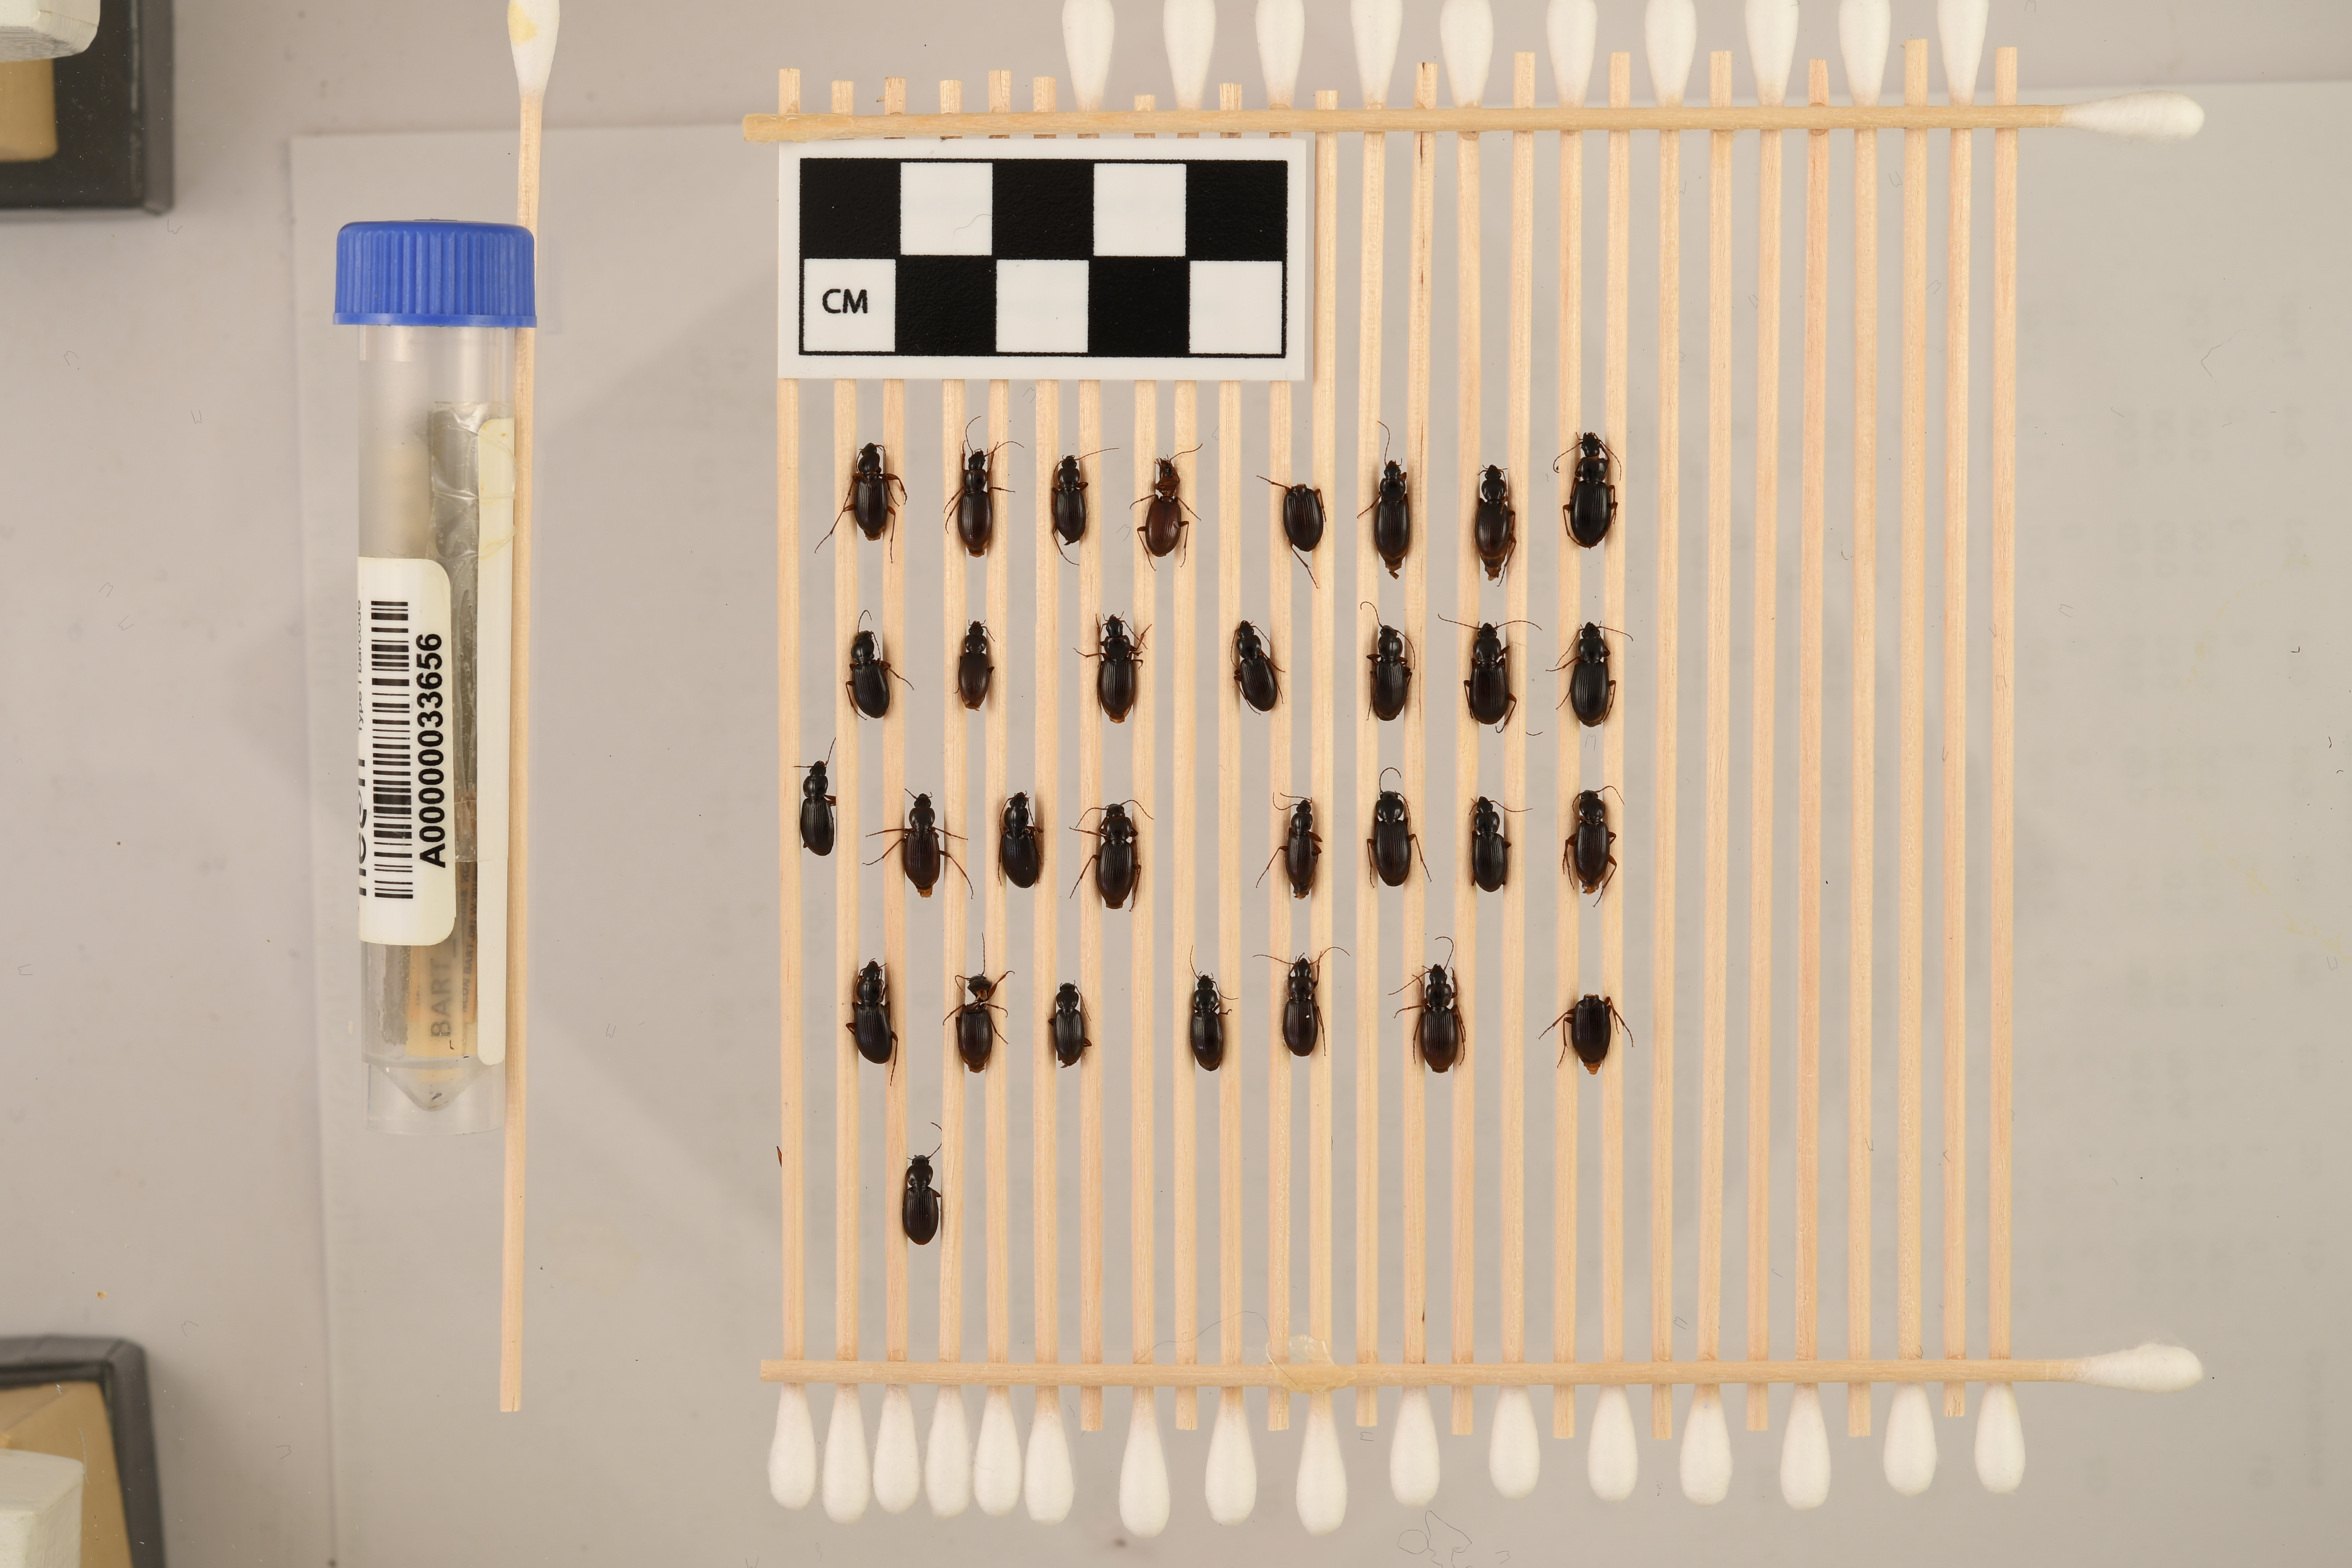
Synuchus impunctatus — Bartlett Experimental Forest NEON, plot BART_081. Beetle 1, ElytraLength: 0.4929 cm (lying flat: Yes)

Synuchus impunctatus — Bartlett Experimental Forest NEON, plot BART_081. Beetle 1, ElytraWidth: 0.2676 cm (lying flat: Yes)

Synuchus impunctatus — Bartlett Experimental Forest NEON, plot BART_081. Beetle 2, ElytraLength: 0.507 cm (lying flat: Yes)

Synuchus impunctatus — Bartlett Experimental Forest NEON, plot BART_081. Beetle 2, ElytraWidth: 0.2539 cm (lying flat: Yes)

Synuchus impunctatus — Bartlett Experimental Forest NEON, plot BART_081. Beetle 3, ElytraLength: 0.4647 cm (lying flat: Yes)

Synuchus impunctatus — Bartlett Experimental Forest NEON, plot BART_081. Beetle 3, ElytraWidth: 0.2253 cm (lying flat: Yes)

Synuchus impunctatus — Bartlett Experimental Forest NEON, plot BART_081. Beetle 4, ElytraLength: 0.5258 cm (lying flat: Yes)

Synuchus impunctatus — Bartlett Experimental Forest NEON, plot BART_081. Beetle 4, ElytraWidth: 0.2431 cm (lying flat: Yes)

Synuchus impunctatus — Bartlett Experimental Forest NEON, plot BART_081. Beetle 5, ElytraLength: 0.5661 cm (lying flat: Yes)

Synuchus impunctatus — Bartlett Experimental Forest NEON, plot BART_081. Beetle 5, ElytraWidth: 0.2987 cm (lying flat: Yes)

Synuchus impunctatus — Bartlett Experimental Forest NEON, plot BART_081. Beetle 6, ElytraLength: 0.5492 cm (lying flat: Yes)

Synuchus impunctatus — Bartlett Experimental Forest NEON, plot BART_081. Beetle 6, ElytraWidth: 0.282 cm (lying flat: Yes)

Synuchus impunctatus — Bartlett Experimental Forest NEON, plot BART_081. Beetle 7, ElytraLength: 0.5352 cm (lying flat: No)

Synuchus impunctatus — Bartlett Experimental Forest NEON, plot BART_081. Beetle 7, ElytraWidth: 0.2539 cm (lying flat: No)

Synuchus impunctatus — Bartlett Experimental Forest NEON, plot BART_081. Beetle 8, ElytraLength: 0.6082 cm (lying flat: Yes)

Synuchus impunctatus — Bartlett Experimental Forest NEON, plot BART_081. Beetle 8, ElytraWidth: 0.282 cm (lying flat: Yes)

Synuchus impunctatus — Bartlett Experimental Forest NEON, plot BART_081. Beetle 9, ElytraLength: 0.5089 cm (lying flat: Yes)

Synuchus impunctatus — Bartlett Experimental Forest NEON, plot BART_081. Beetle 9, ElytraWidth: 0.2496 cm (lying flat: Yes)

Synuchus impunctatus — Bartlett Experimental Forest NEON, plot BART_081. Beetle 10, ElytraLength: 0.4656 cm (lying flat: Yes)

Synuchus impunctatus — Bartlett Experimental Forest NEON, plot BART_081. Beetle 10, ElytraWidth: 0.2253 cm (lying flat: Yes)

Synuchus impunctatus — Bartlett Experimental Forest NEON, plot BART_081. Beetle 11, ElytraWidth: 0.2676 cm (lying flat: Yes)

Synuchus impunctatus — Bartlett Experimental Forest NEON, plot BART_081. Beetle 11, ElytraLength: 0.4788 cm (lying flat: Yes)

Synuchus impunctatus — Bartlett Experimental Forest NEON, plot BART_081. Beetle 12, ElytraLength: 0.4856 cm (lying flat: Yes)

Synuchus impunctatus — Bartlett Experimental Forest NEON, plot BART_081. Beetle 12, ElytraWidth: 0.2496 cm (lying flat: Yes)

Synuchus impunctatus — Bartlett Experimental Forest NEON, plot BART_081. Beetle 13, ElytraLength: 0.5352 cm (lying flat: Yes)

Synuchus impunctatus — Bartlett Experimental Forest NEON, plot BART_081. Beetle 13, ElytraWidth: 0.2394 cm (lying flat: Yes)

Synuchus impunctatus — Bartlett Experimental Forest NEON, plot BART_081. Beetle 14, ElytraLength: 0.507 cm (lying flat: Yes)

Synuchus impunctatus — Bartlett Experimental Forest NEON, plot BART_081. Beetle 14, ElytraWidth: 0.2817 cm (lying flat: Yes)

Synuchus impunctatus — Bartlett Experimental Forest NEON, plot BART_081. Beetle 15, ElytraLength: 0.5774 cm (lying flat: Yes)

Synuchus impunctatus — Bartlett Experimental Forest NEON, plot BART_081. Beetle 15, ElytraWidth: 0.2679 cm (lying flat: Yes)

Synuchus impunctatus — Bartlett Experimental Forest NEON, plot BART_081. Beetle 16, ElytraWidth: 0.2258 cm (lying flat: No)

Synuchus impunctatus — Bartlett Experimental Forest NEON, plot BART_081. Beetle 16, ElytraLength: 0.5279 cm (lying flat: No)

Synuchus impunctatus — Bartlett Experimental Forest NEON, plot BART_081. Beetle 17, ElytraWidth: 0.2535 cm (lying flat: Yes)

Synuchus impunctatus — Bartlett Experimental Forest NEON, plot BART_081. Beetle 17, ElytraLength: 0.5353 cm (lying flat: Yes)

Synuchus impunctatus — Bartlett Experimental Forest NEON, plot BART_081. Beetle 18, ElytraLength: 0.5001 cm (lying flat: No)

Synuchus impunctatus — Bartlett Experimental Forest NEON, plot BART_081. Beetle 18, ElytraWidth: 0.2394 cm (lying flat: No)

Synuchus impunctatus — Bartlett Experimental Forest NEON, plot BART_081. Beetle 19, ElytraLength: 0.5776 cm (lying flat: Yes)

Synuchus impunctatus — Bartlett Experimental Forest NEON, plot BART_081. Beetle 19, ElytraWidth: 0.282 cm (lying flat: Yes)

Synuchus impunctatus — Bartlett Experimental Forest NEON, plot BART_081. Beetle 20, ElytraLength: 0.479 cm (lying flat: Yes)

Synuchus impunctatus — Bartlett Experimental Forest NEON, plot BART_081. Beetle 20, ElytraWidth: 0.2117 cm (lying flat: Yes)

Synuchus impunctatus — Bartlett Experimental Forest NEON, plot BART_081. Beetle 21, ElytraWidth: 0.2676 cm (lying flat: Yes)

Synuchus impunctatus — Bartlett Experimental Forest NEON, plot BART_081. Beetle 21, ElytraLength: 0.5218 cm (lying flat: Yes)

Synuchus impunctatus — Bartlett Experimental Forest NEON, plot BART_081. Beetle 22, ElytraWidth: 0.2539 cm (lying flat: Yes)

Synuchus impunctatus — Bartlett Experimental Forest NEON, plot BART_081. Beetle 22, ElytraLength: 0.5353 cm (lying flat: Yes)

Synuchus impunctatus — Bartlett Experimental Forest NEON, plot BART_081. Beetle 23, ElytraWidth: 0.2539 cm (lying flat: Yes)

Synuchus impunctatus — Bartlett Experimental Forest NEON, plot BART_081. Beetle 23, ElytraLength: 0.5353 cm (lying flat: Yes)

Synuchus impunctatus — Bartlett Experimental Forest NEON, plot BART_081. Beetle 24, ElytraLength: 0.5363 cm (lying flat: No)

Synuchus impunctatus — Bartlett Experimental Forest NEON, plot BART_081. Beetle 24, ElytraWidth: 0.2398 cm (lying flat: No)

Synuchus impunctatus — Bartlett Experimental Forest NEON, plot BART_081. Beetle 25, ElytraLength: 0.465 cm (lying flat: Yes)

Synuchus impunctatus — Bartlett Experimental Forest NEON, plot BART_081. Beetle 25, ElytraWidth: 0.2539 cm (lying flat: Yes)

Synuchus impunctatus — Bartlett Experimental Forest NEON, plot BART_081. Beetle 26, ElytraLength: 0.4366 cm (lying flat: Yes)

Synuchus impunctatus — Bartlett Experimental Forest NEON, plot BART_081. Beetle 26, ElytraWidth: 0.2253 cm (lying flat: Yes)

Synuchus impunctatus — Bartlett Experimental Forest NEON, plot BART_081. Beetle 27, ElytraLength: 0.4931 cm (lying flat: No)

Synuchus impunctatus — Bartlett Experimental Forest NEON, plot BART_081. Beetle 27, ElytraWidth: 0.2539 cm (lying flat: No)

Synuchus impunctatus — Bartlett Experimental Forest NEON, plot BART_081. Beetle 28, ElytraLength: 0.507 cm (lying flat: Yes)

Synuchus impunctatus — Bartlett Experimental Forest NEON, plot BART_081. Beetle 28, ElytraWidth: 0.2676 cm (lying flat: Yes)

Synuchus impunctatus — Bartlett Experimental Forest NEON, plot BART_081. Beetle 29, ElytraLength: 0.5776 cm (lying flat: Yes)

Synuchus impunctatus — Bartlett Experimental Forest NEON, plot BART_081. Beetle 29, ElytraWidth: 0.2817 cm (lying flat: Yes)

Synuchus impunctatus — Bartlett Experimental Forest NEON, plot BART_081. Beetle 30, ElytraLength: 0.6056 cm (lying flat: Yes)

Synuchus impunctatus — Bartlett Experimental Forest NEON, plot BART_081. Beetle 30, ElytraWidth: 0.2676 cm (lying flat: Yes)

Synuchus impunctatus — Bartlett Experimental Forest NEON, plot BART_081. Beetle 31, ElytraLength: 0.4929 cm (lying flat: Yes)

Synuchus impunctatus — Bartlett Experimental Forest NEON, plot BART_081. Beetle 31, ElytraWidth: 0.2535 cm (lying flat: Yes)

Synuchus impunctatus — Bartlett Experimental Forest NEON, plot BART_081. Beetle 1, ElytraLength: 0.5454 cm (lying flat: No)

Synuchus impunctatus — Bartlett Experimental Forest NEON, plot BART_081. Beetle 1, ElytraWidth: 0.2727 cm (lying flat: No)